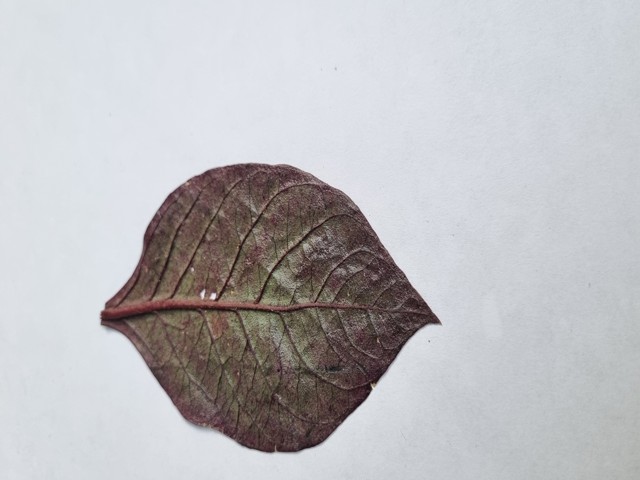
Plant: kalochitra